Saint-Aubin-sur-Loire

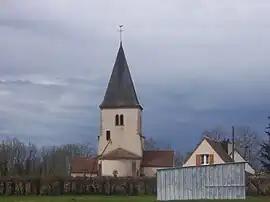
The church in Saint-Aubin-sur-Loire

Saint-Aubin-sur-Loire (literally "Saint-Aubin on Loire") is a commune in the Saône-et-Loire department in the region of Bourgogne-Franche-Comté in eastern France.